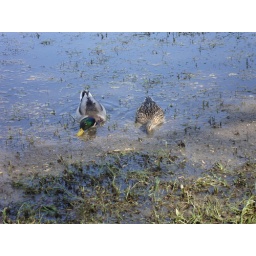
There's plenty of standing water in City Park, and the ducks love it.